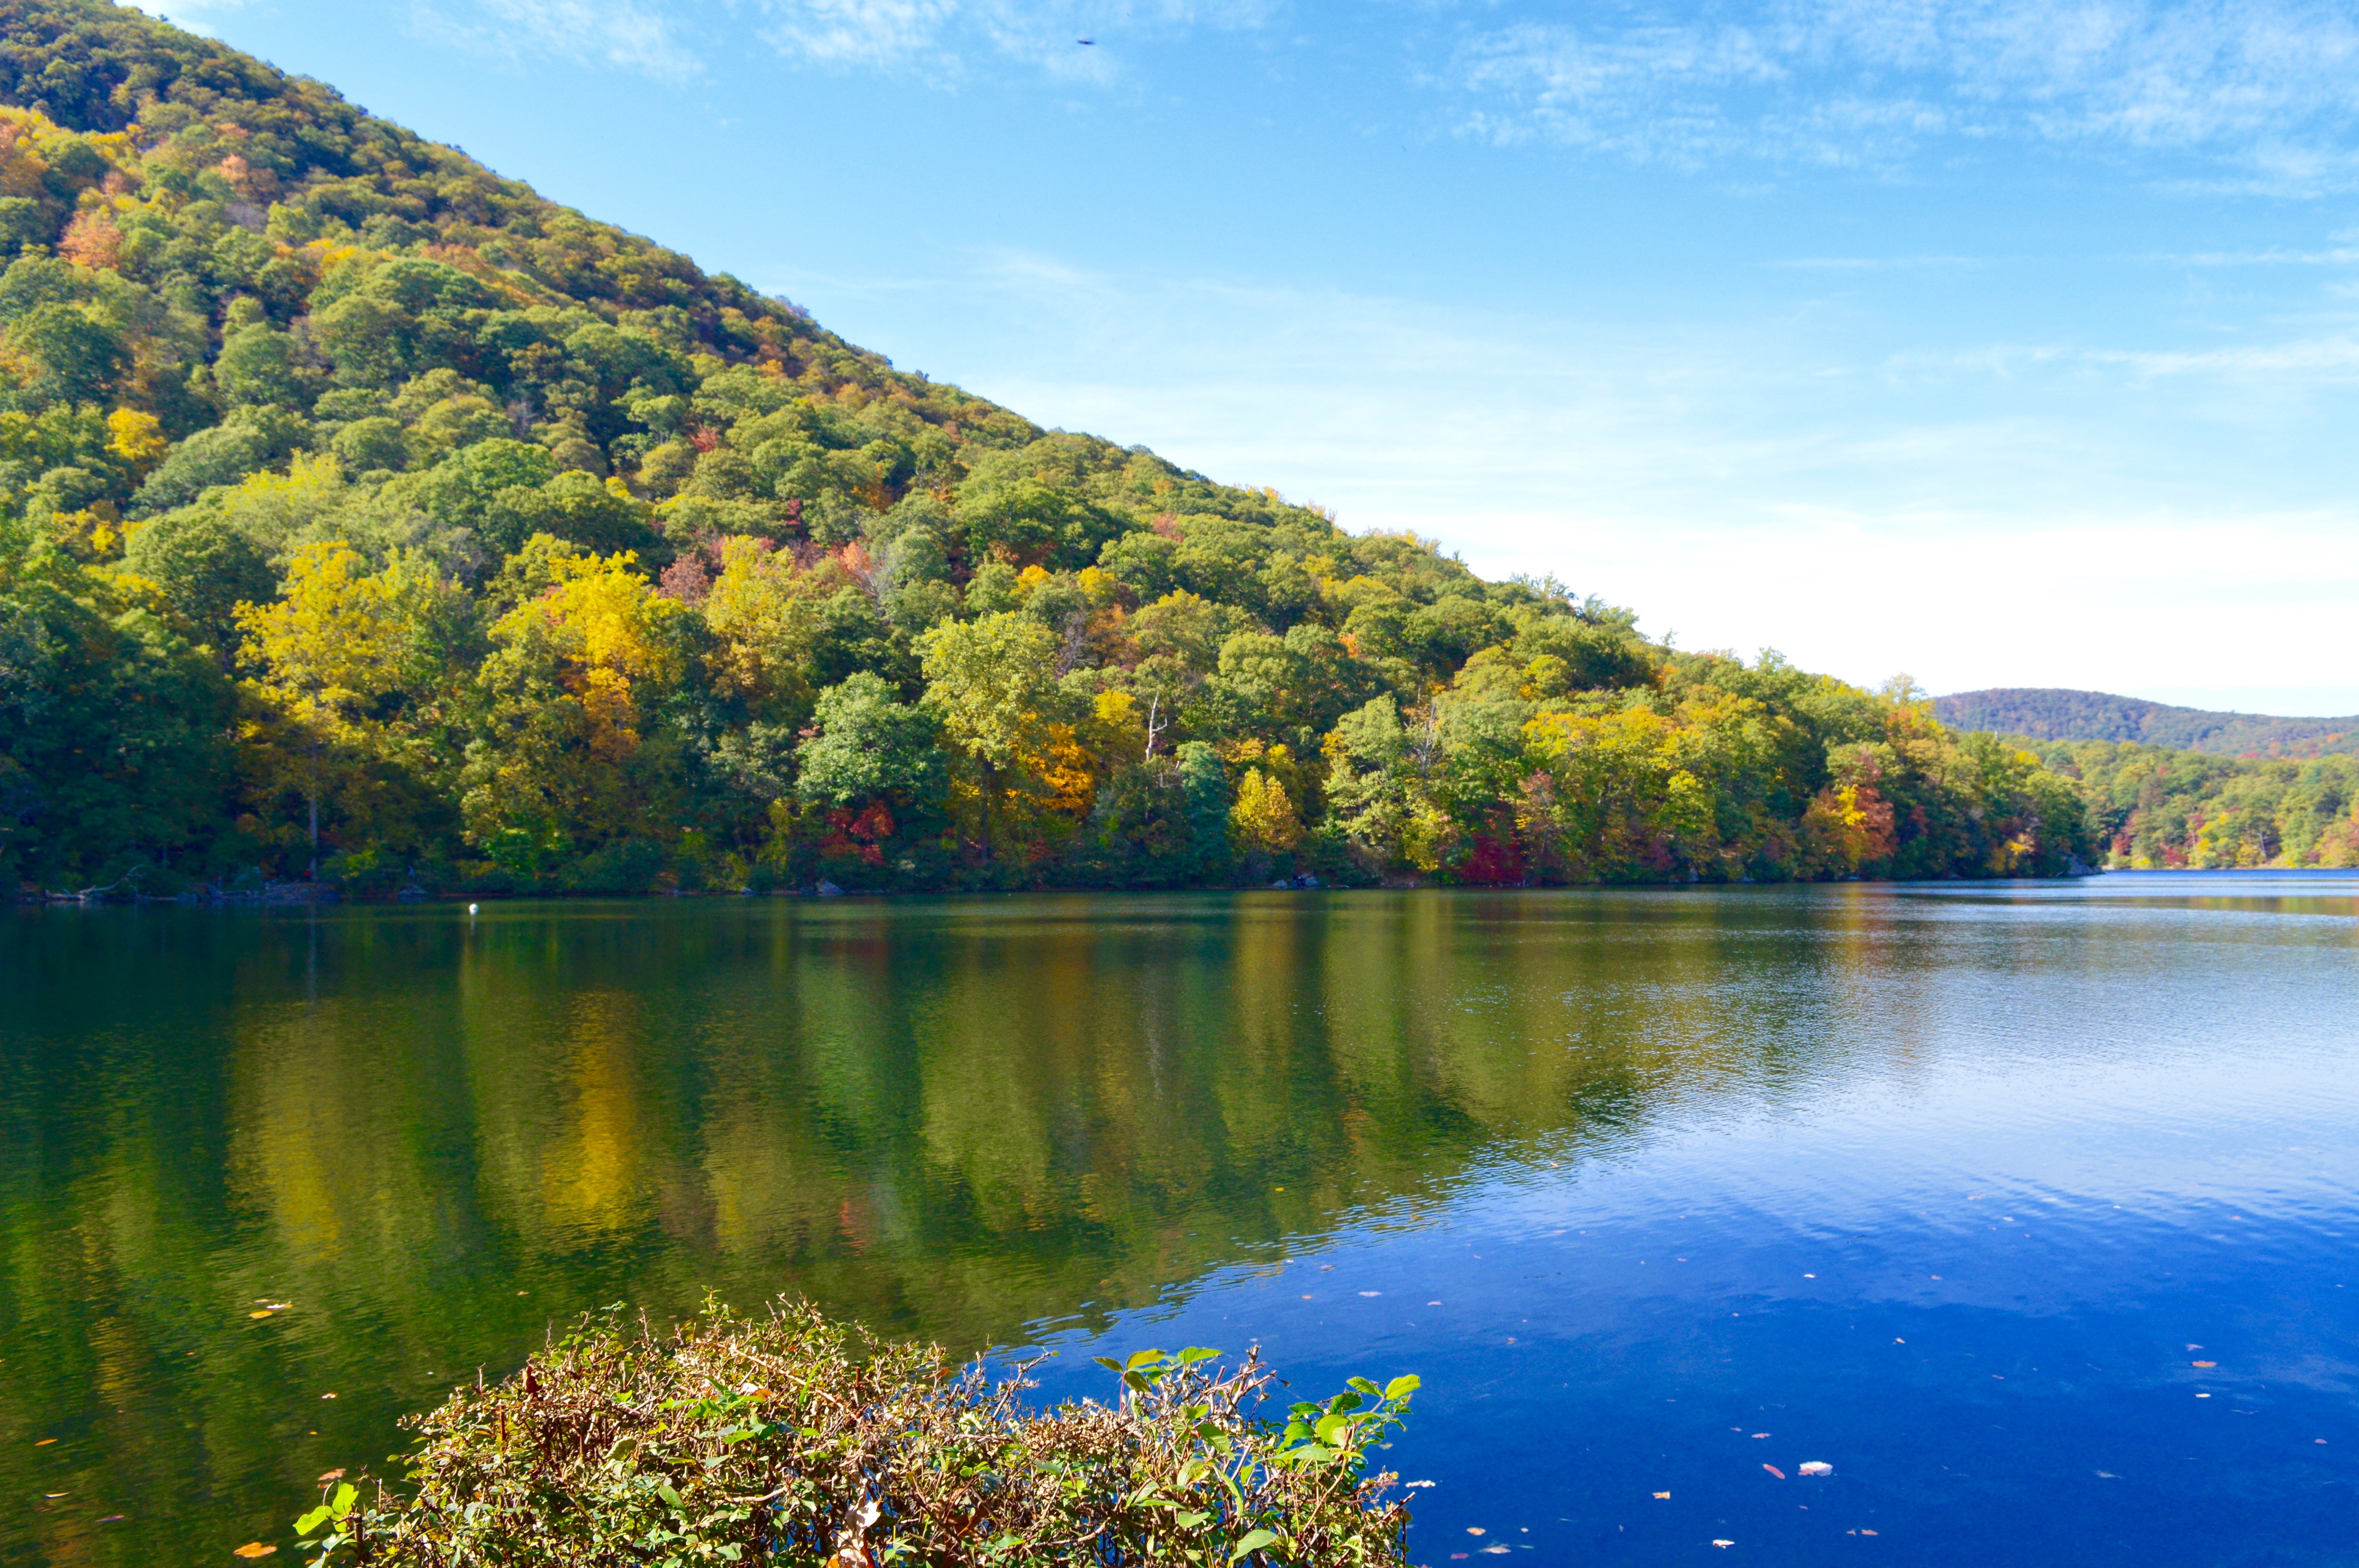
landscape, tree, water, nature, wilderness, mountain, meadow, fall, lake, river, pond, reflection, autumn, hillside, reservoir, lakeside, body of water, blue sky, outdoors, mountains, loch, ecosystem, royalty free, tarn, clear skies